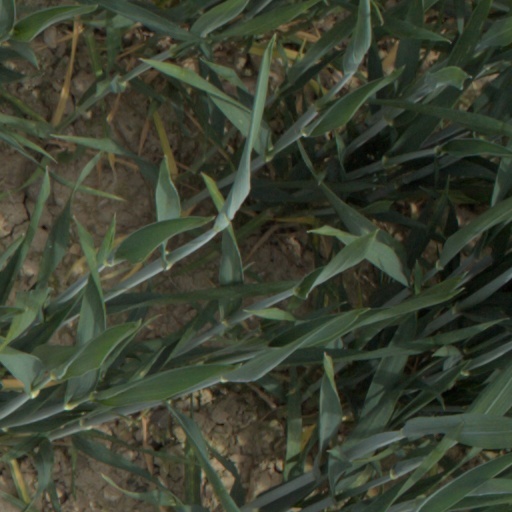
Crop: wheat